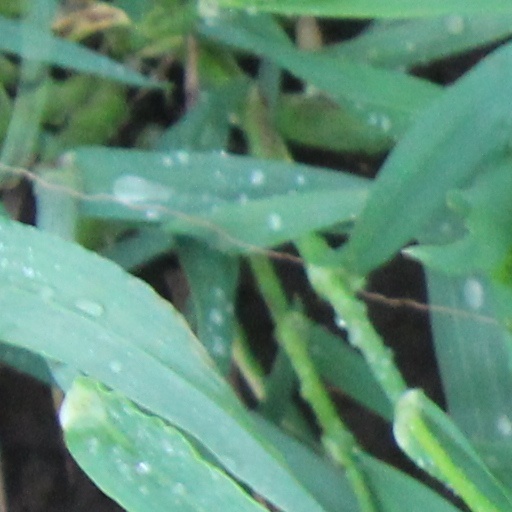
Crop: wheat